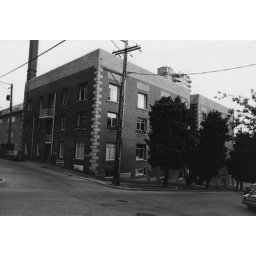
interesting, quirky building with large apartments ... home in the late 70s